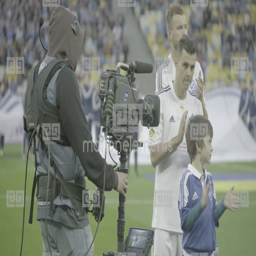
the cameraman with a steadicam shoots football team